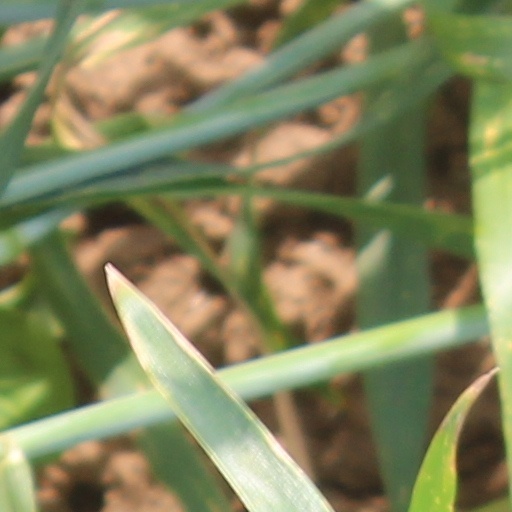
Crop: wheat